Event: Nepal Earthquake
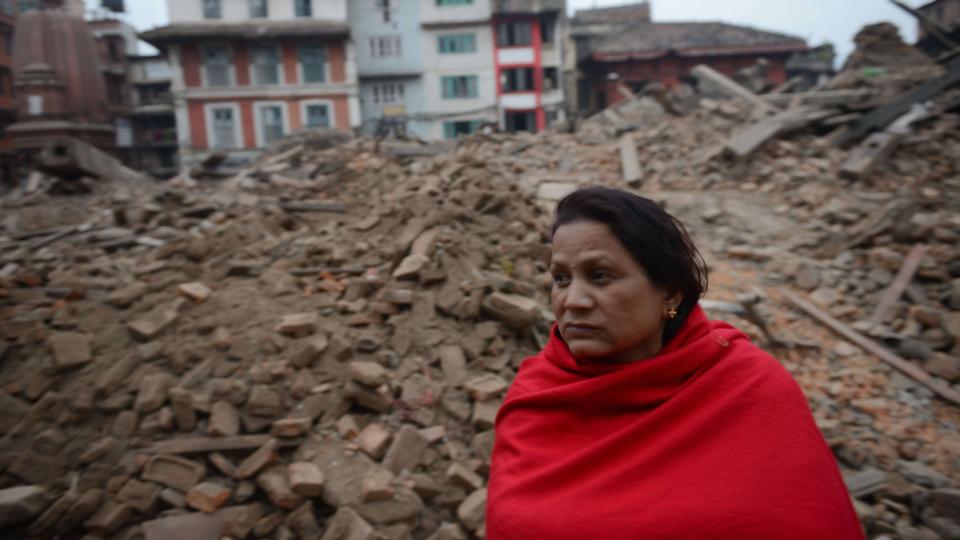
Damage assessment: damage